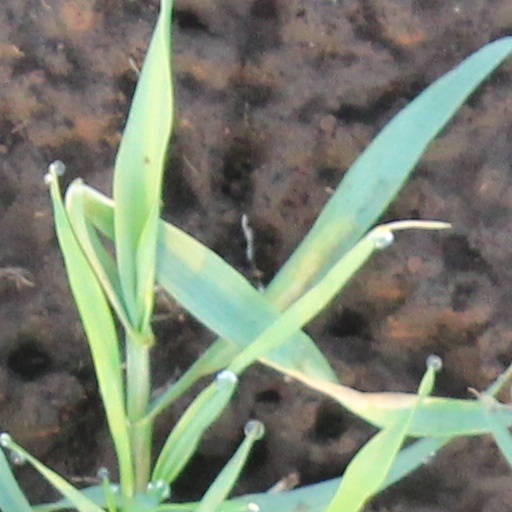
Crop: wheat